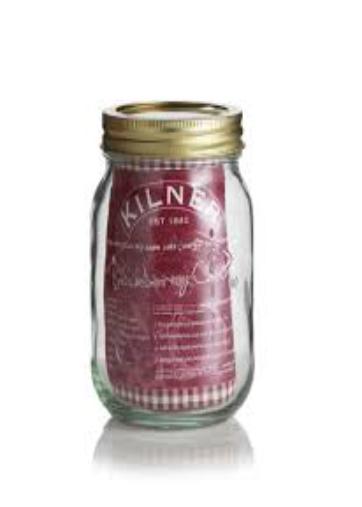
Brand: kilner
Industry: Necessities